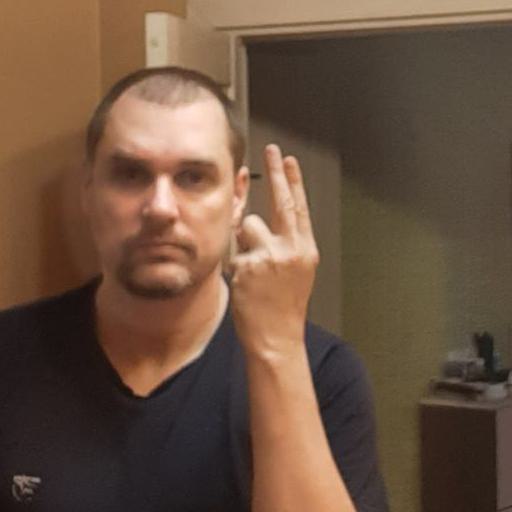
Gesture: two_up_inverted